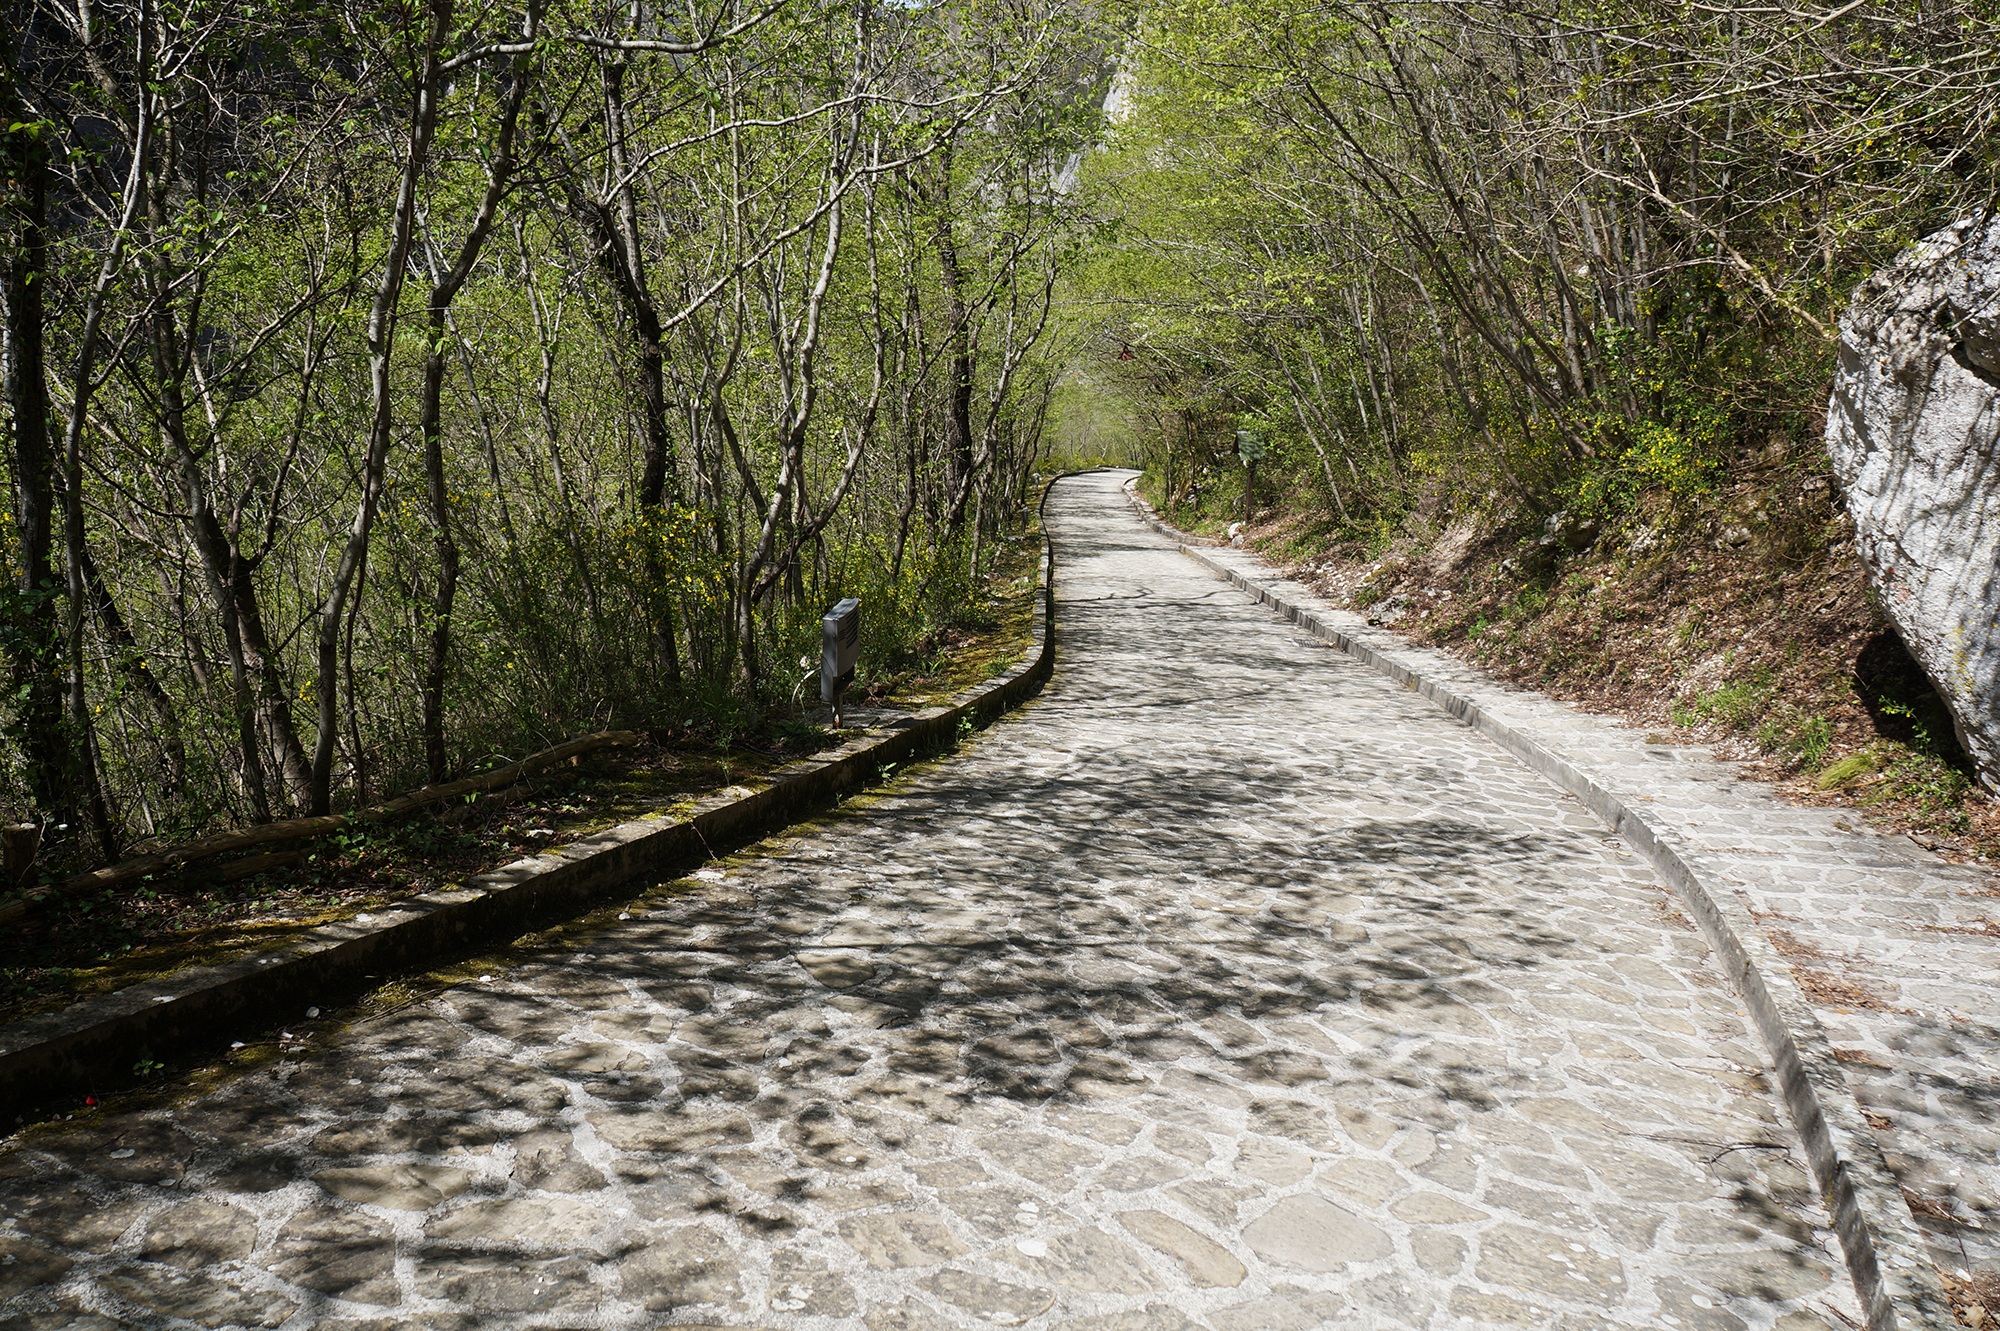
tree, nature, forest, path, track, road, trail, floor, river, walkway, stream, autumn, waterway, trees, infrastructure, woodland, habitat, via, flooring, natural environment, nonbuilding structure